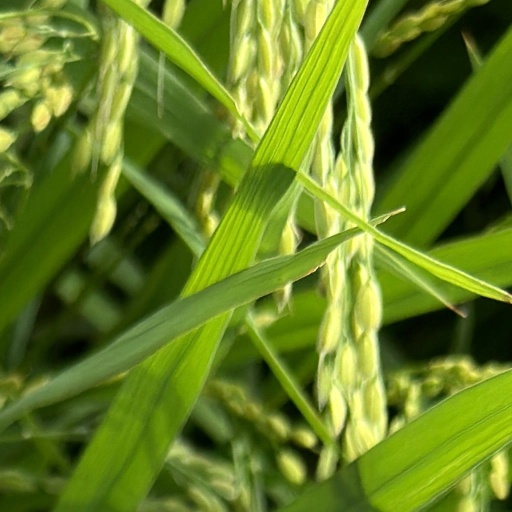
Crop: rice